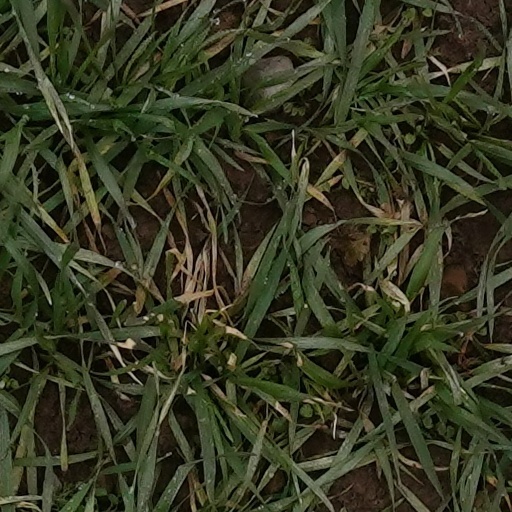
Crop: wheat